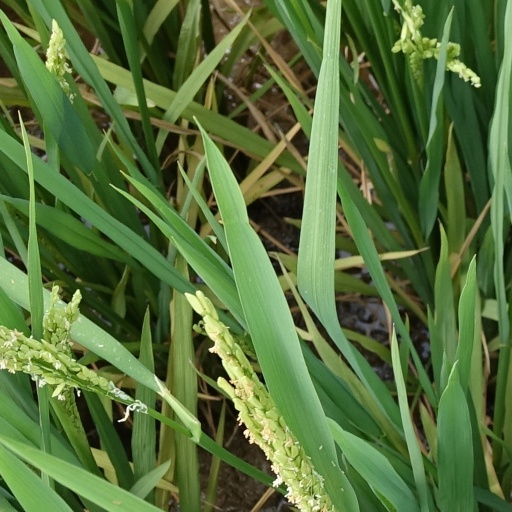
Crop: rice